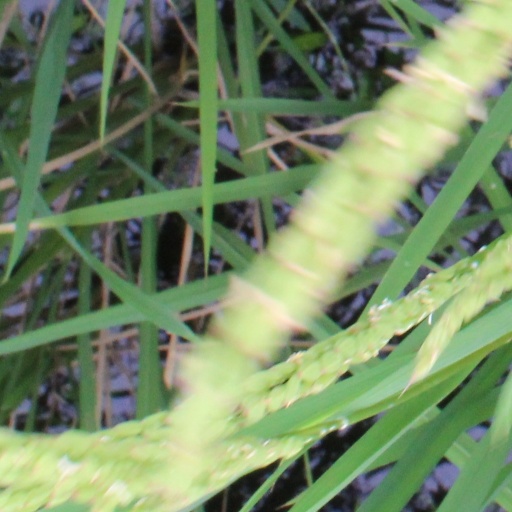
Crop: rice